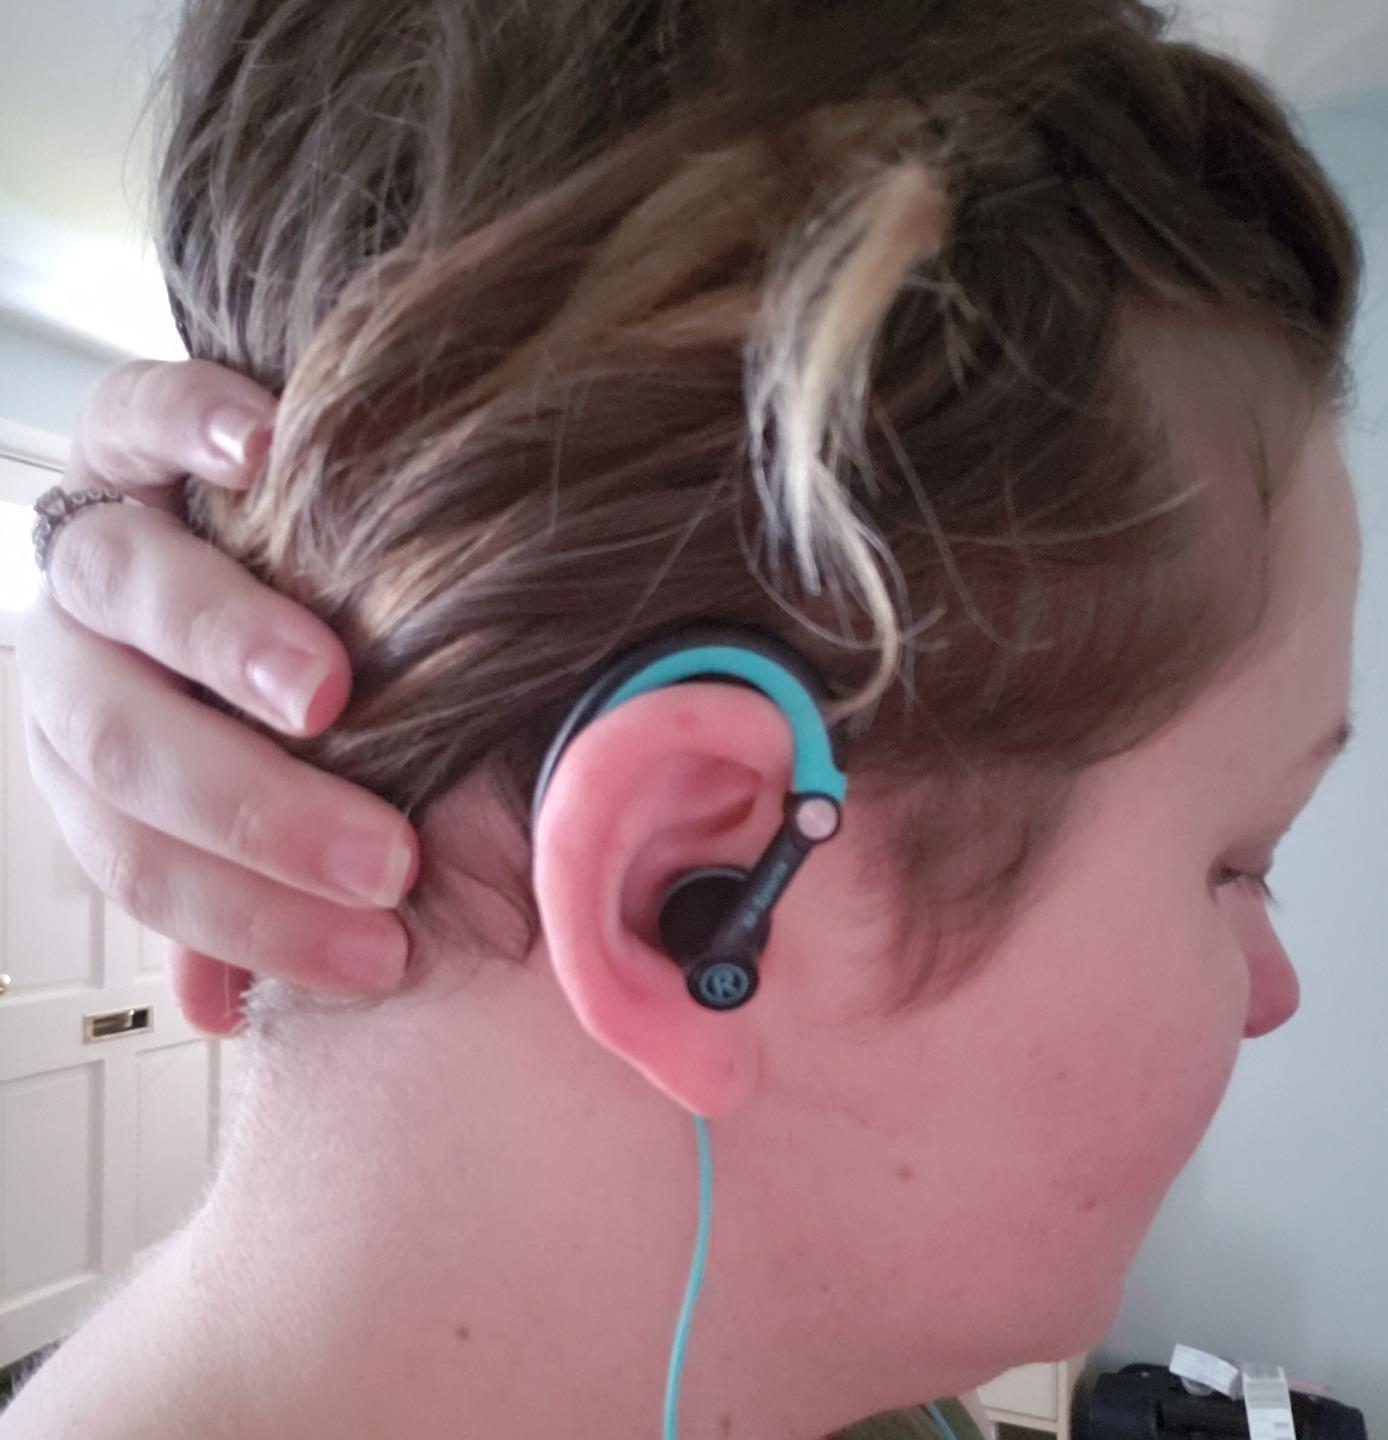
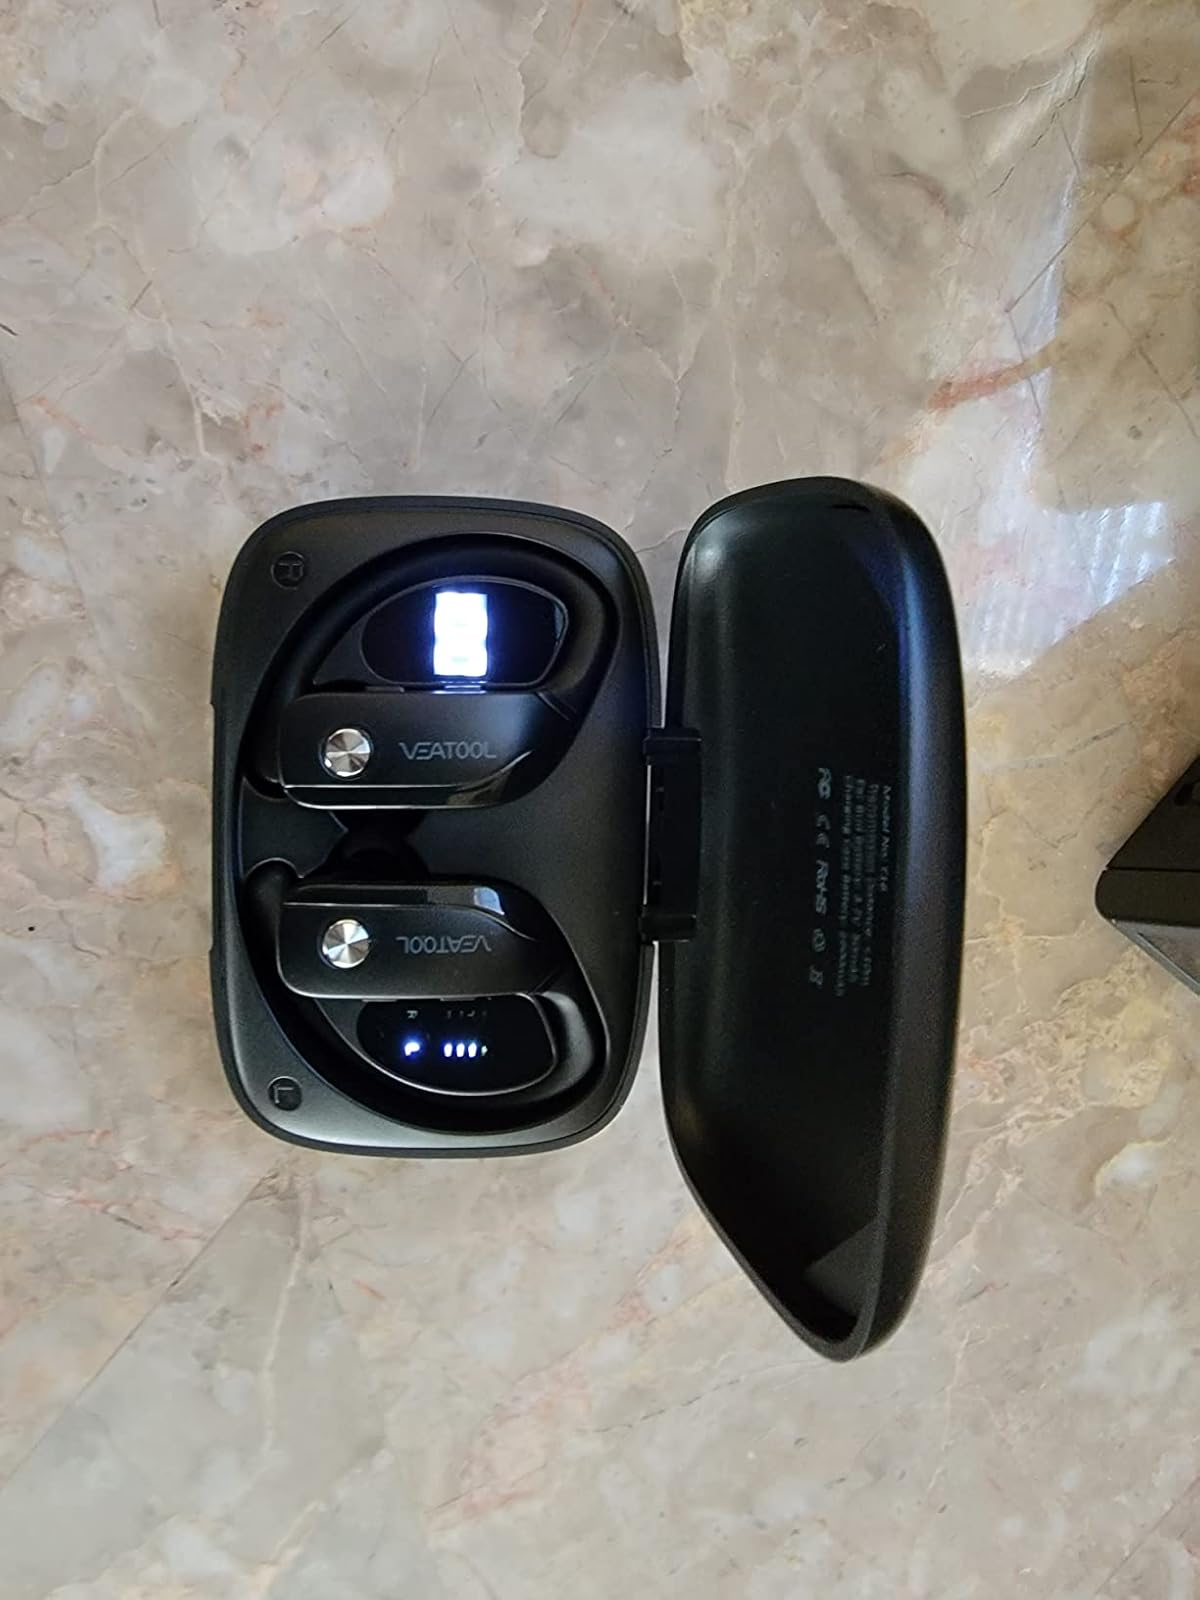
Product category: earbuds
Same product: no